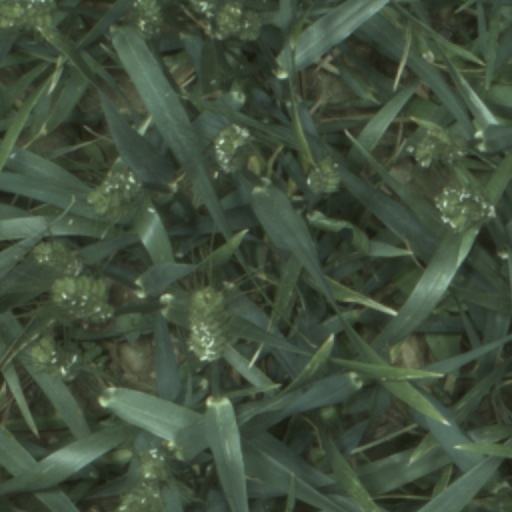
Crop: wheat